Hampton Roads

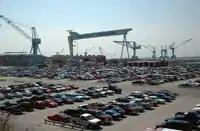
Huntington Ingalls' Newport News Shipbuilding

Hampton Roads has become known as the "world's greatest natural harbor." The port is located only from open ocean on one of the world's deepest, natural ice-free harbors. Since 1989, Hampton Roads has been the mid-Atlantic leader in U.S. waterborne foreign commerce and is ranked second nationally behind the Port of South Louisiana based on export tonnage. When import and export tonnage are combined, the Port of Hampton Roads ranks as the third largest port in the country (following the ports of New Orleans/South Louisiana and Houston). In 1996, Hampton Roads was ranked ninth among major U.S. ports in vessel port calls with approximately 2,700. In addition, this port is the U.S. leader in coal exports. The coal loading facilities in the Port of Hampton Roads are able to load in excess of 65 million tons annually, giving the port the largest, most efficient and modern coal loading facilities in the world.